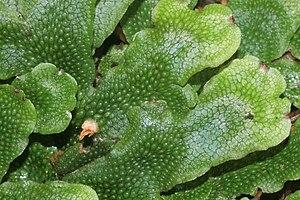
L'hépatique à large thalle, Conocephalum conicum, est une hépatique ou marchantiophyte. C'est une plante relativement ubiquiste dans les zones très humides ou soumises aux embruns d'eau douce Elle ne supporte pas le milieu marin, mais elle présente des adaptations (forme plus hydrodynamique, renforcement et modification anatomiques des tissus, degré de ramification des feuilles, viscoélasticité des tissus, etc. lui permettant de résister à des courants très importants, dont en période de crue notamment). Elle se montre également très résistante et très résiliente face aux stress thermiques modérés jusqu'à 34 °C.